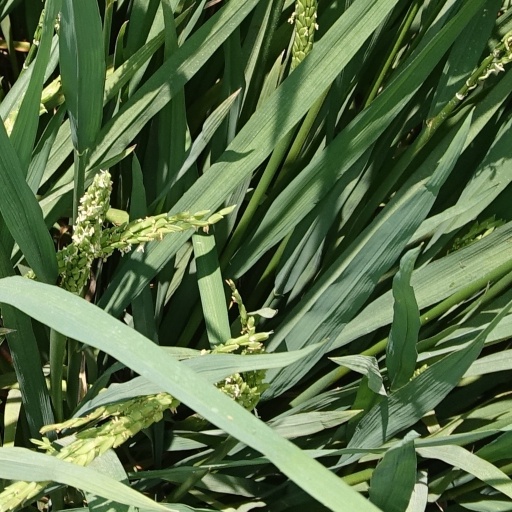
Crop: rice